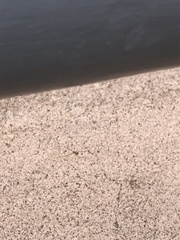
Species: Lactrodectus_hesperus